Dmanisi historic site

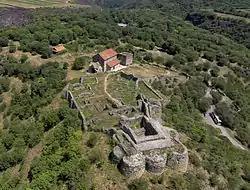
Ruins of medieval Dmanisi.

The Dmanisi historic site (literally, "the ruined/former town of Dmanisi") is a historic and archaeological site in Georgia, located north of the village of Patara Dmanisi, Dmanisi Municipality, in south-central region of Kvemo Kartli, some 85 km (53 miles) southwest of Tbilisi, Georgia's capital.